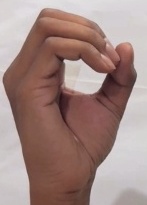
ASL sign: O